Bowling, West Dunbartonshire

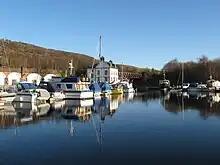
Bowling basin, with the railway arches and bridge of the disused Lanarkshire and Dunbartonshire Railway.

Bowling is the location of the western terminus of the Forth and Clyde Canal, opened in 1790, and it is the western gateway to the Lowland canals.